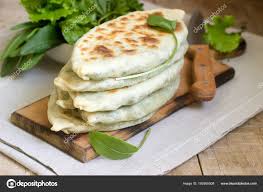
Yemek: gozleme